Elsie Lincoln Benedict

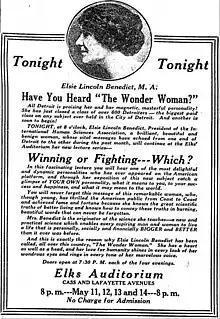
"The Wonder Woman"

In 1918, Elsie embarked on a new journey, accepting an invitation from a lyceum bureau to tour the Pacific coast. She planned to deliver lectures on "What the World War Will Win for Women," reflecting the global strides in women's suffrage, including in England, France, Russia, and Canada. This shift marked a pivotal transition in her career, from a suffrage activist to a speaker on wider social issues.